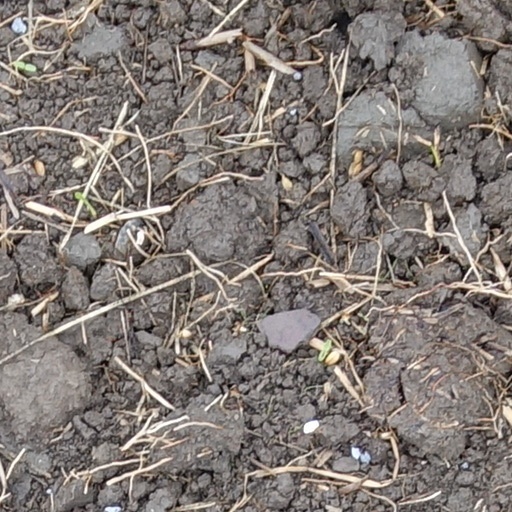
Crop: wheat